Iultinsky District

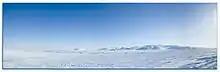
View of northern Iultinsky District between Polyarny and Leningradsky

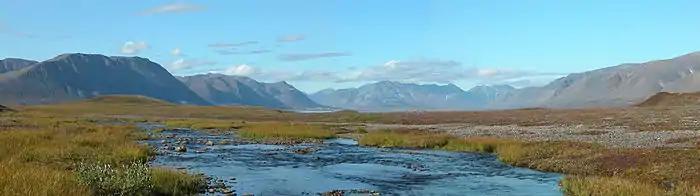
View of Southern Iultinsky District

Iultinsky District covers the northeastern part of the Chukchi Peninsula, except for its easternmost part, and touches two oceans. In the north, the district borders the Chukchi Sea and Wrangel Island. To the south lies the administrative center and small port of Egvekinot, located on the Kresta Bay of the Gulf of Anadyr. To the south of the Kresta Bay it reaches almost to the Anadyr Estuary.